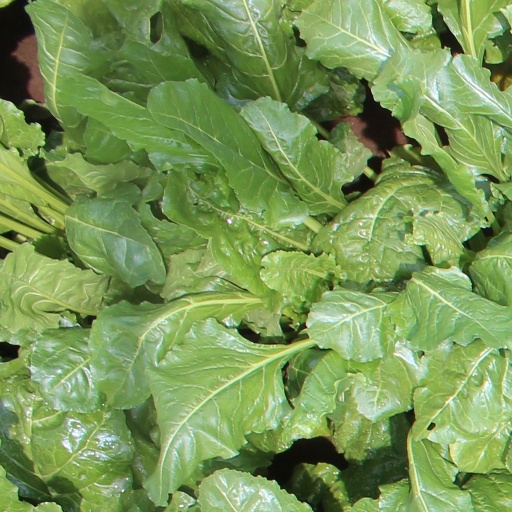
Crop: sugar beet